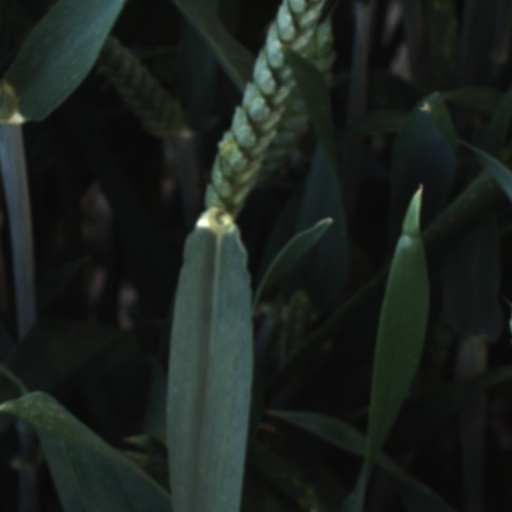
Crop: wheat